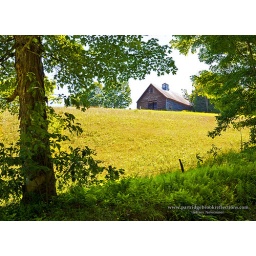
Nice barn perched on a hill in Brattleboro, Vt.